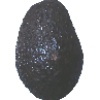
Label: avocado